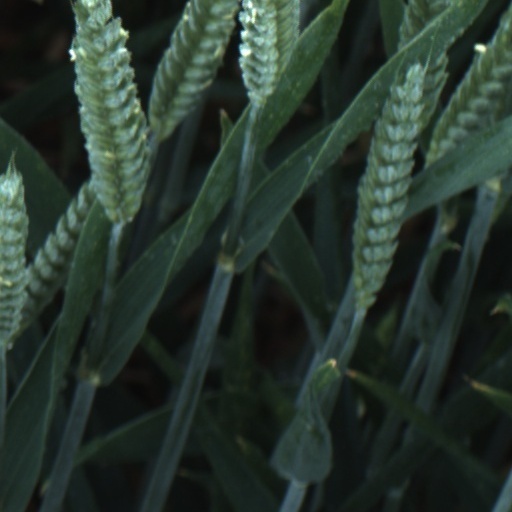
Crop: wheat